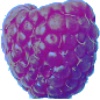
Label: Raspberry 1